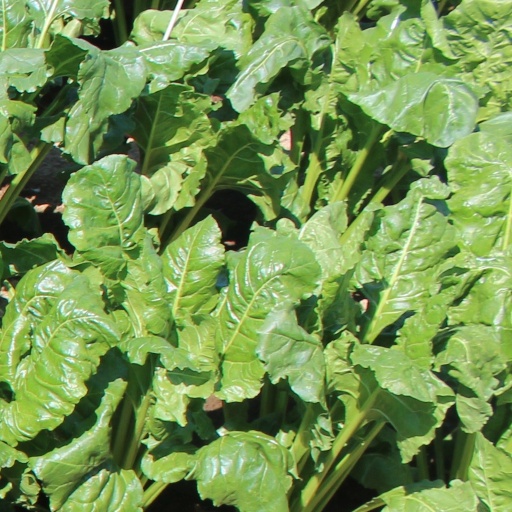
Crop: sugar beet